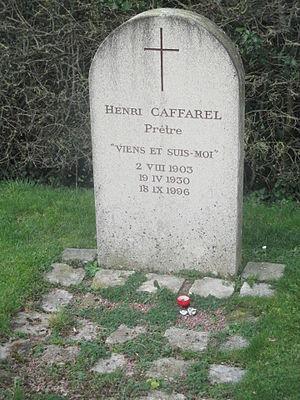
Tombe d'Henri Caffarel au cimetière de Troussures (Oise).
Le Père Henri Caffarel, né le 30 juillet 1903 à Lyon et décédé à Troussures le 18 septembre 1996, est un prêtre catholique français, fondateur des équipes Notre-Dame.